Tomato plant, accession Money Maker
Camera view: tilt-top (135 deg); turntable rotation: 0 degrees
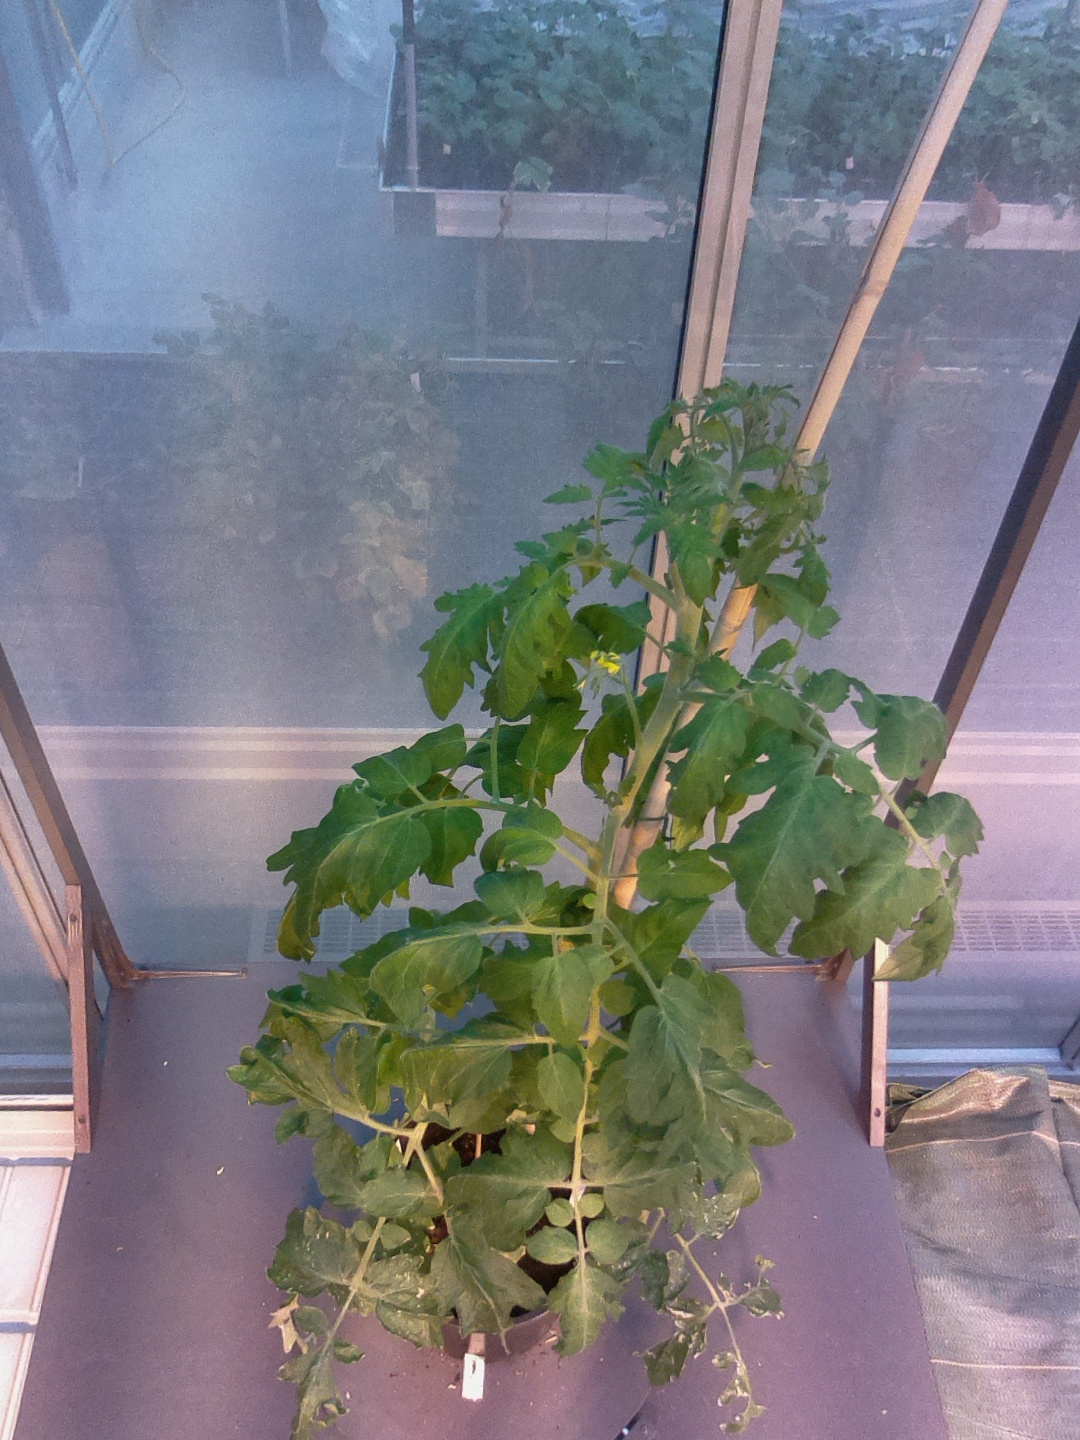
BBCH growth stage 60: First flowers open